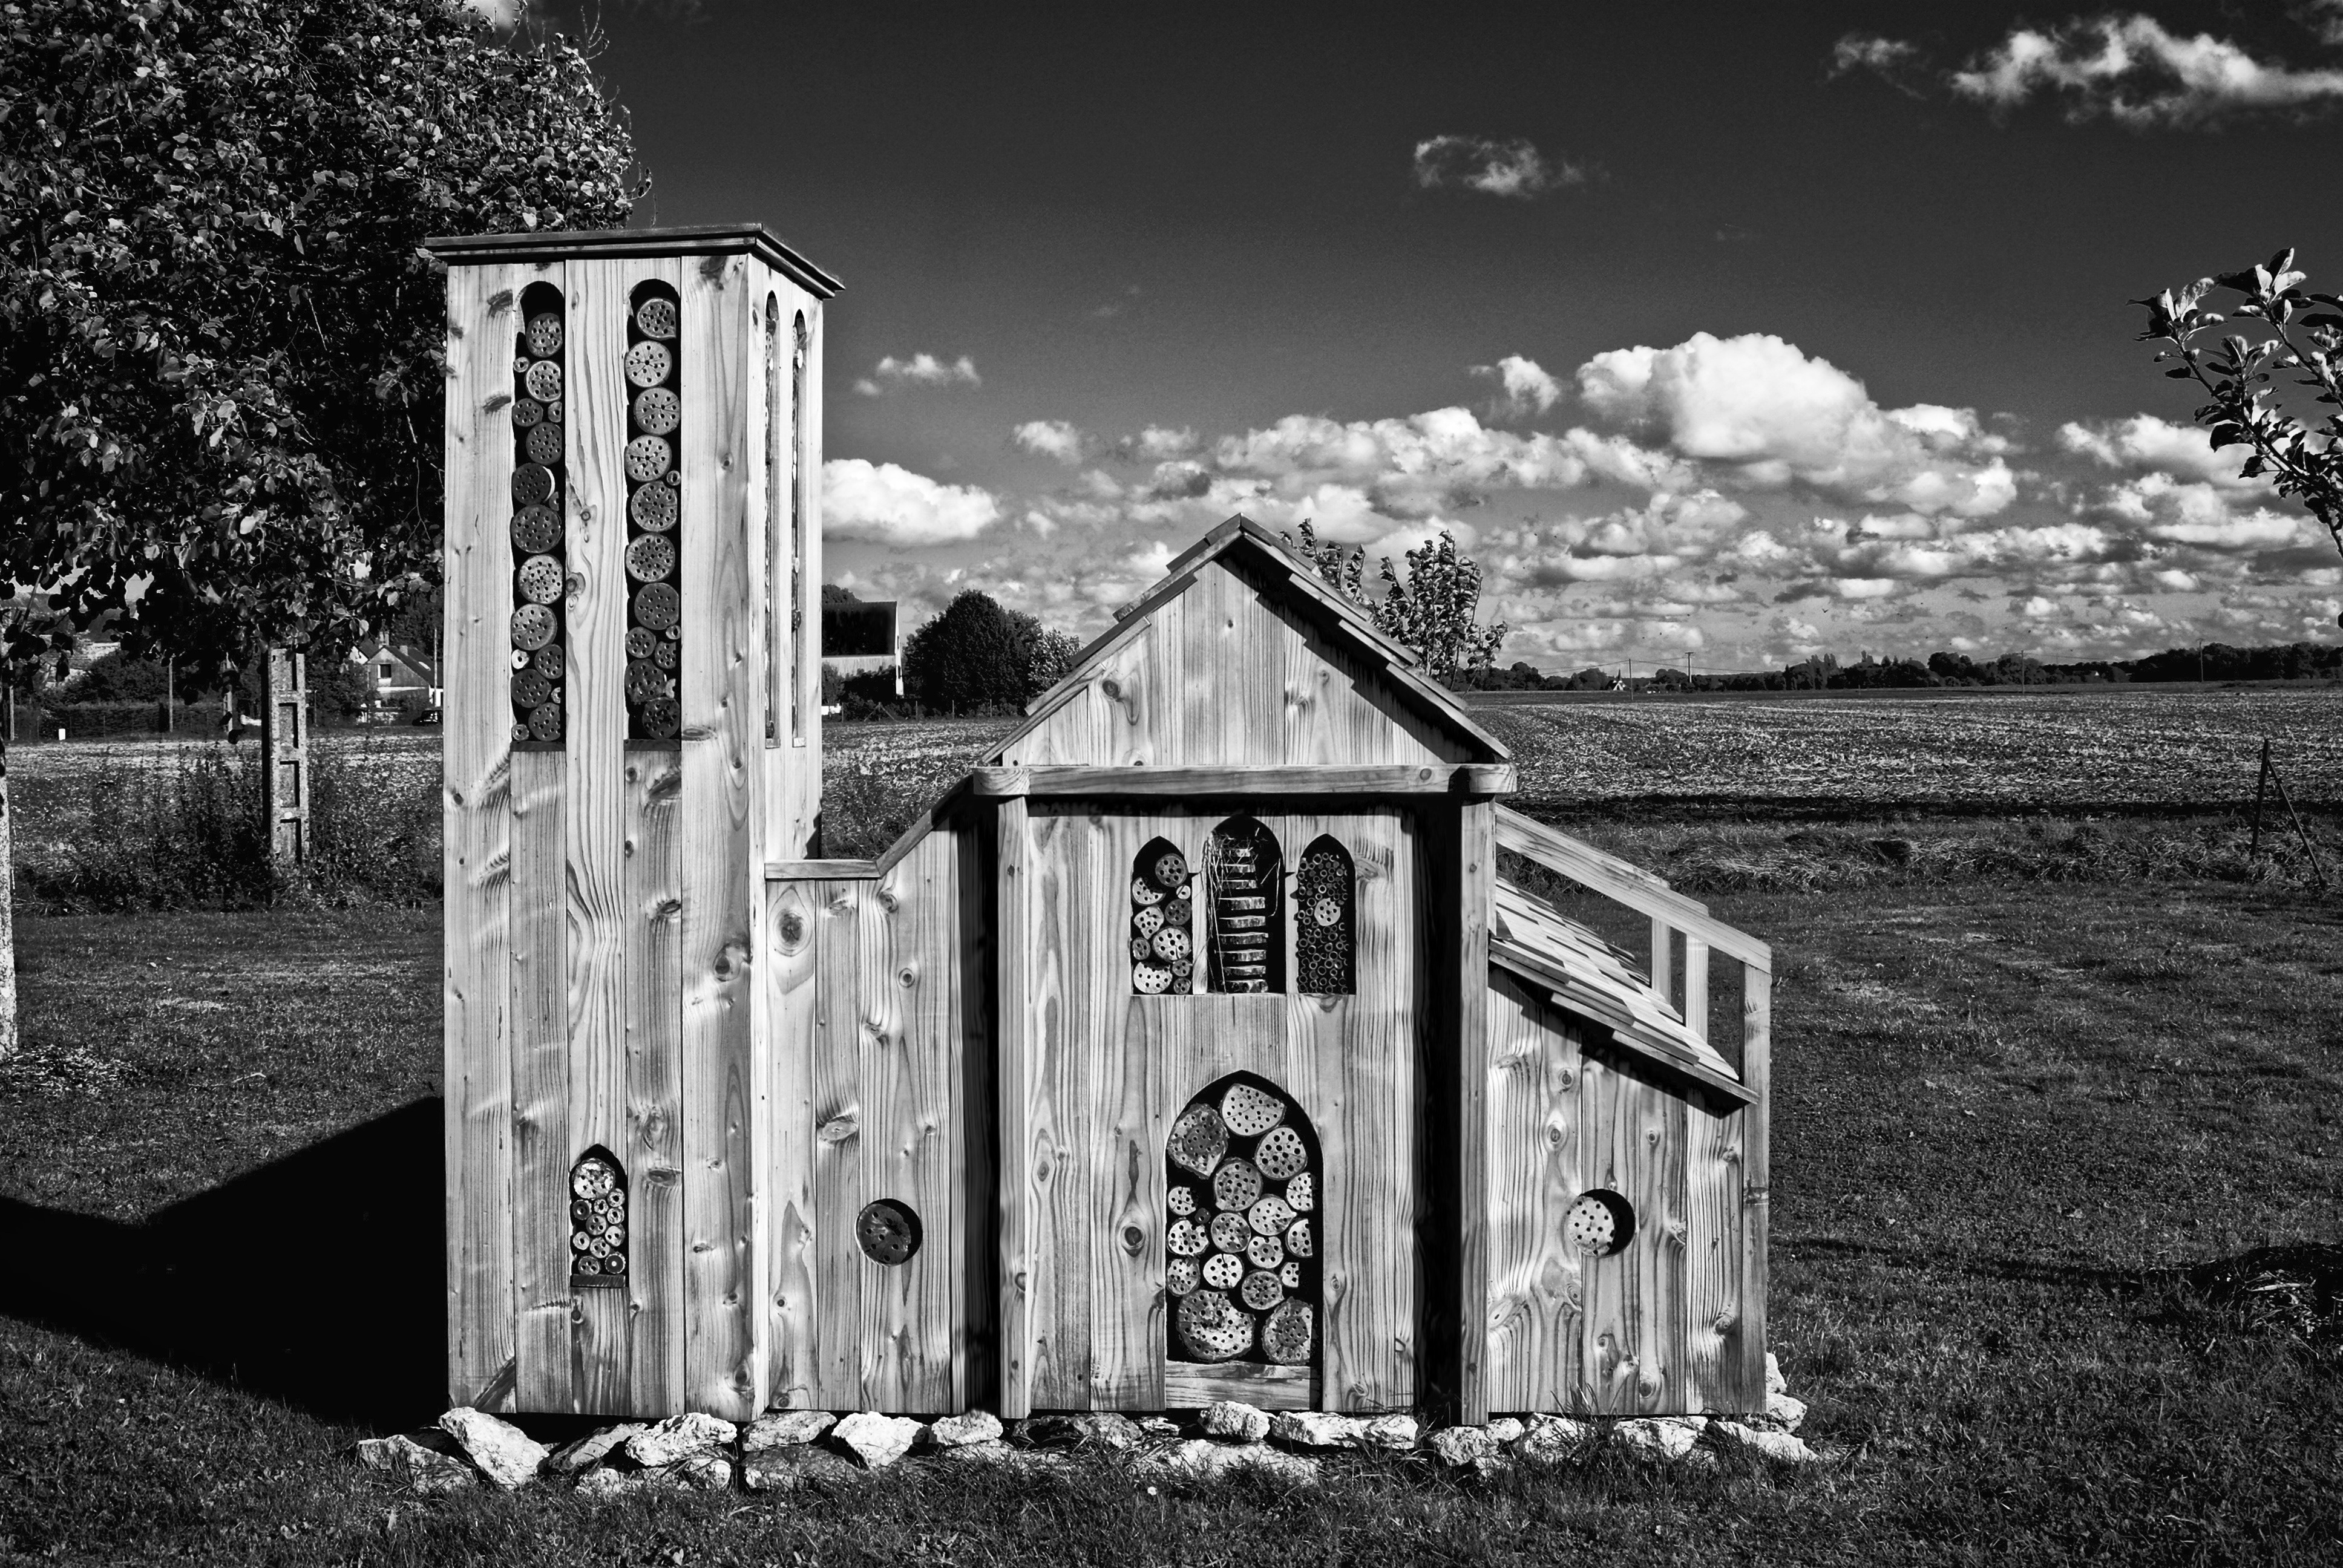
landscape, black and white, white, photography, house, contrast, darkness, black, monochrome, miniature, trees, photograph, monochrome photography, a shelter insects, bio diversity